Eddie Mayo

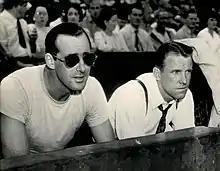
Hank Greenberg (left) and Eddie Mayo in September 1945.

Going into the 1945 season, writers were skeptical about the middle of the Tigers' infield. Second baseman Mayo and shortstop Skeeter Webb were both 35 years old, and both had been back-up or utility infielders before the depletion of talent in World War II. Yet, Mayo went on to be MLB's AL Most Valuable Player runner-up (he was selected by The Sporting News for their AL MVP award). In post-season voting, Tigers pitcher Hal Newhouser, won the official American League Most Valuable Player award with 9 first place votes, and Mayo finished second with 7 first place votes.